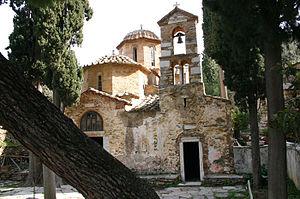
La Métropole de Kaissariani, Byron et Hymette est un évêché de l'Église orthodoxe de Grèce. Elle est située en Attique dans la proche banlieue est d'Athènes. Elle a juridiction sur les municipalités de Kaissariani et Vyron ainsi que sur la partie Ymittos de la nouvelle municipalité de Daphni-Hymittos. Elle a été fondée en 1974.